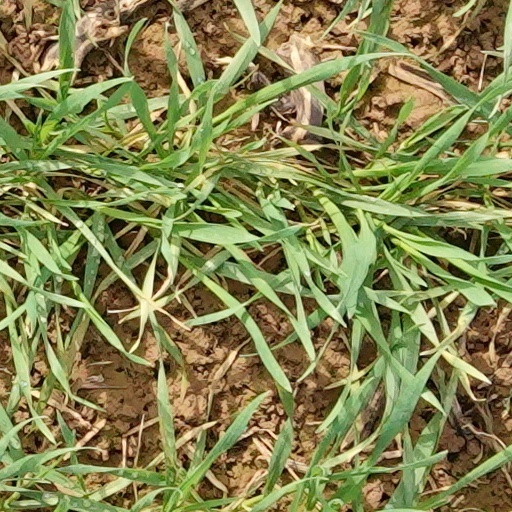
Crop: wheat